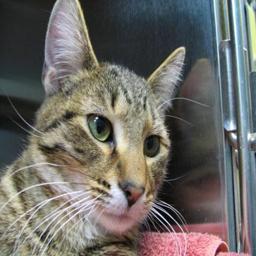
Animal: cats